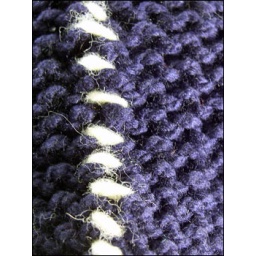
pocket - blue yellow C made with bernat softee chunky in navy and unknown yellow acrylic